Spikkestad Line

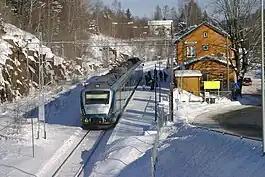
Røyken Station on Spikkestadbanen, featuring an NSB BM72 unit.

The Spikkestad Line is a 14 kilometre long railway line between Asker and Spikkestad in Norway. It was originally part of the Drammen Line between Oslo and Drammen which was built in 1872. In 1973, Lieråsen Tunnel was built to shorten the Drammen Line, and much of the old line was closed down. The last train on the section between Spikkestad and Drammen ran on 2 June 1973. However, the stretch between Asker and Spikkestad was kept as a branch line for local commuter traffic.